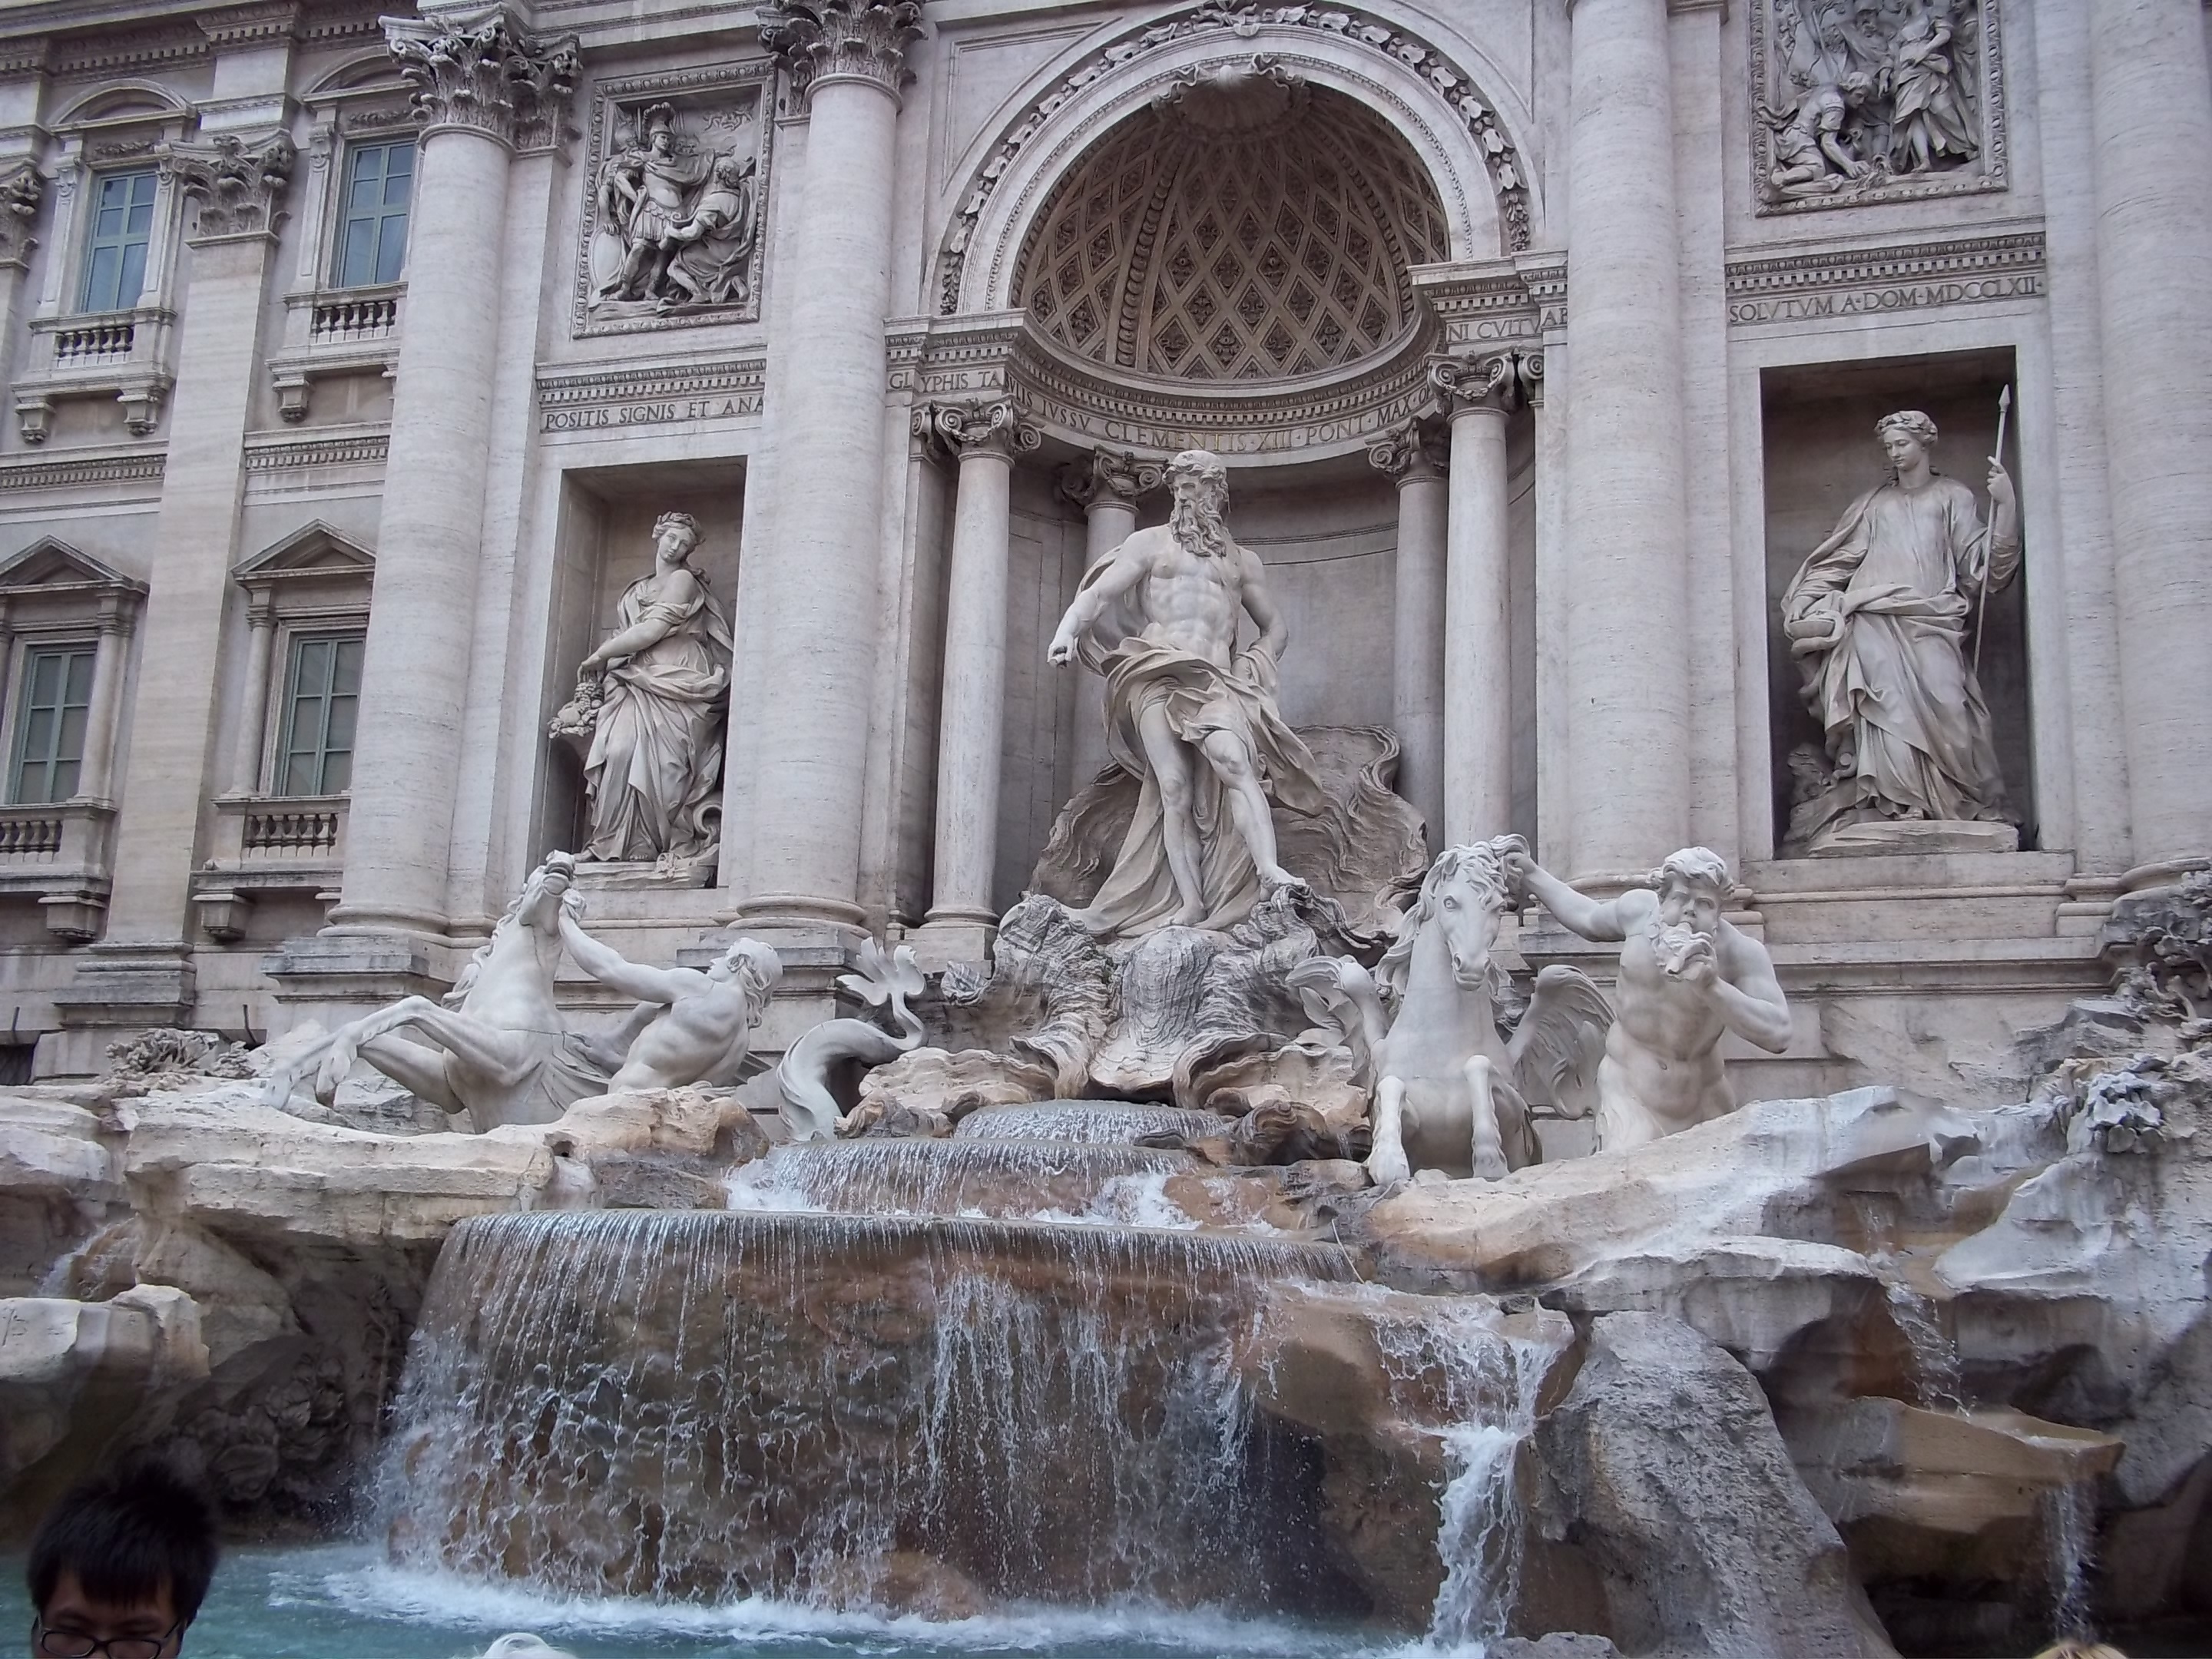
monument, statue, column, landmark, sculpture, rome, temple, source, fountain, water feature, fontana, ancient rome, fontana di trevi, ancient history, human settlement